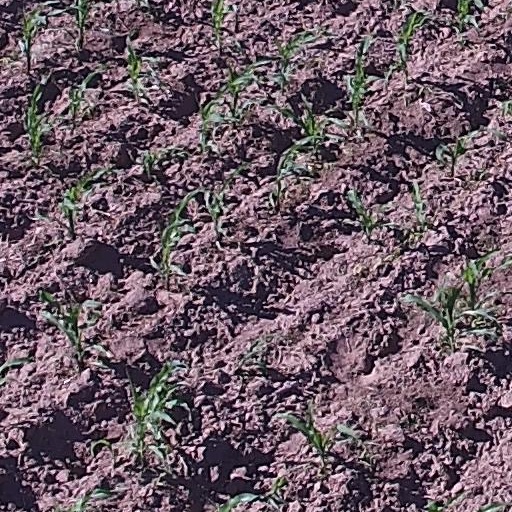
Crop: maize; corn